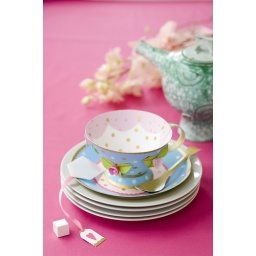
This project is from my new paper sculpture book to be published by david and charles in spring